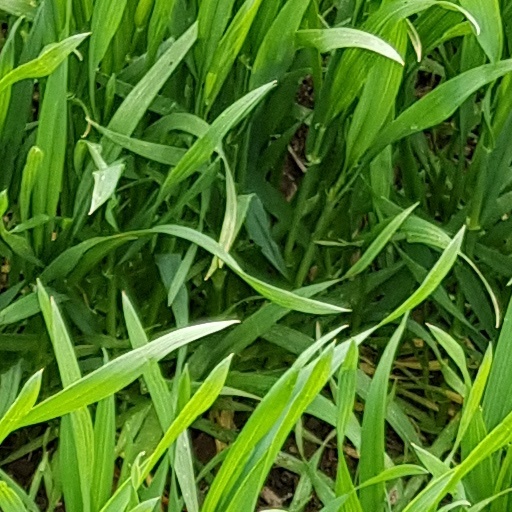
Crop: wheat